Martin Francis Ryan

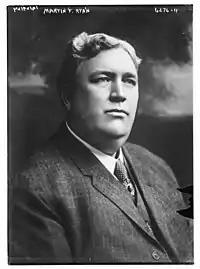
Martin Francis Ryan

Born in Coldwater, West Virginia, Ryan began working on the railroad as soon as he left school, and moved to Beaumont, Texas when he was eighteen. In 1899, he joined the Brotherhood of Railway Carmen of America, and in 1903 was elected to its executive. In 1905, he was elected as the union's vice-grand chief carman, then in 1909 as its general president. In 1918, Woodrow Wilson appointed him as a member of the First Labor Mission to Great Britain and France, and in 1924 he was a delegate to the congress of the Pan-American Federation of Labor.